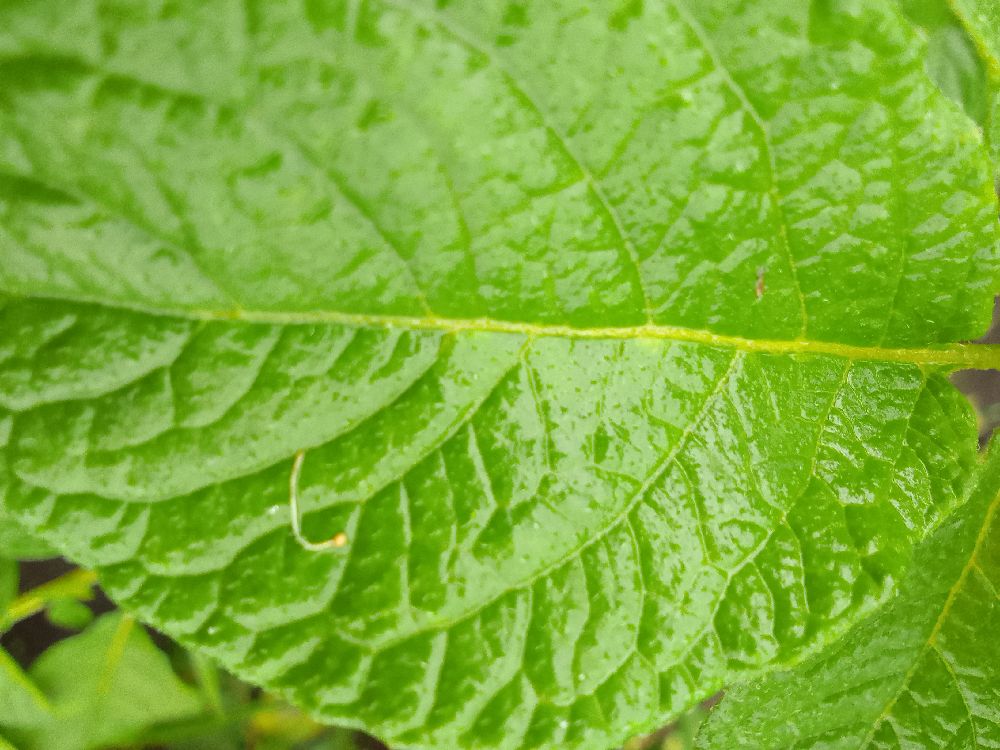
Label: Healthy